East India

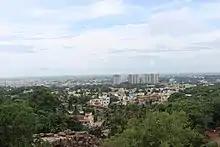
Bhubaneswar skyline

The Kolkata metropolitan area is spread over and comprises 3 municipal corporations (including Kolkata Municipal Corporation), 39 local municipalities and 24 panchayat samitis, . The urban agglomeration encompassed 72 cities and 527 towns and villages, . Suburban areas in the Kolkata metropolitan area incorporate parts of the following districts: North 24 Parganas, South 24 Parganas, Howrah, Hooghly and Nadia. Kolkata, which is under the jurisdiction of the Kolkata Municipal Corporation (KMC), has an area of . The east–west dimension of the city is comparatively narrow, stretching from the Hooghly River in the west to roughly the Eastern Metropolitan Bypass in the east—a span of . The north–south distance is greater, and its axis is used to section the city into North, Central and South Kolkata.